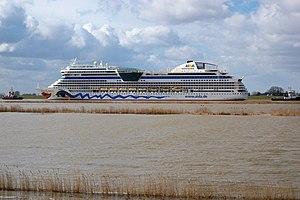
L'Ems est un fleuve du nord-ouest de l'Allemagne.